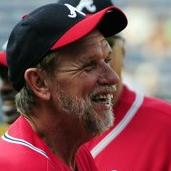
Age: 57